Topical steroid withdrawal

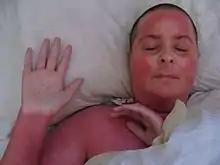
Red burning skin syndrome from topical steroids. Face pattern with nose sign and spared palms (soles also spared)

Topical steroid rebound phenomena (TSRP), commonly known as topical steroid withdrawal (TSW), red burning skin syndrome or steroid dermatitis, has been reported in people who apply topical steroids for 2 weeks or longer and then discontinue use. Symptoms affect the skin and include redness, a burning sensation, and itchiness, which may then be followed by peeling.